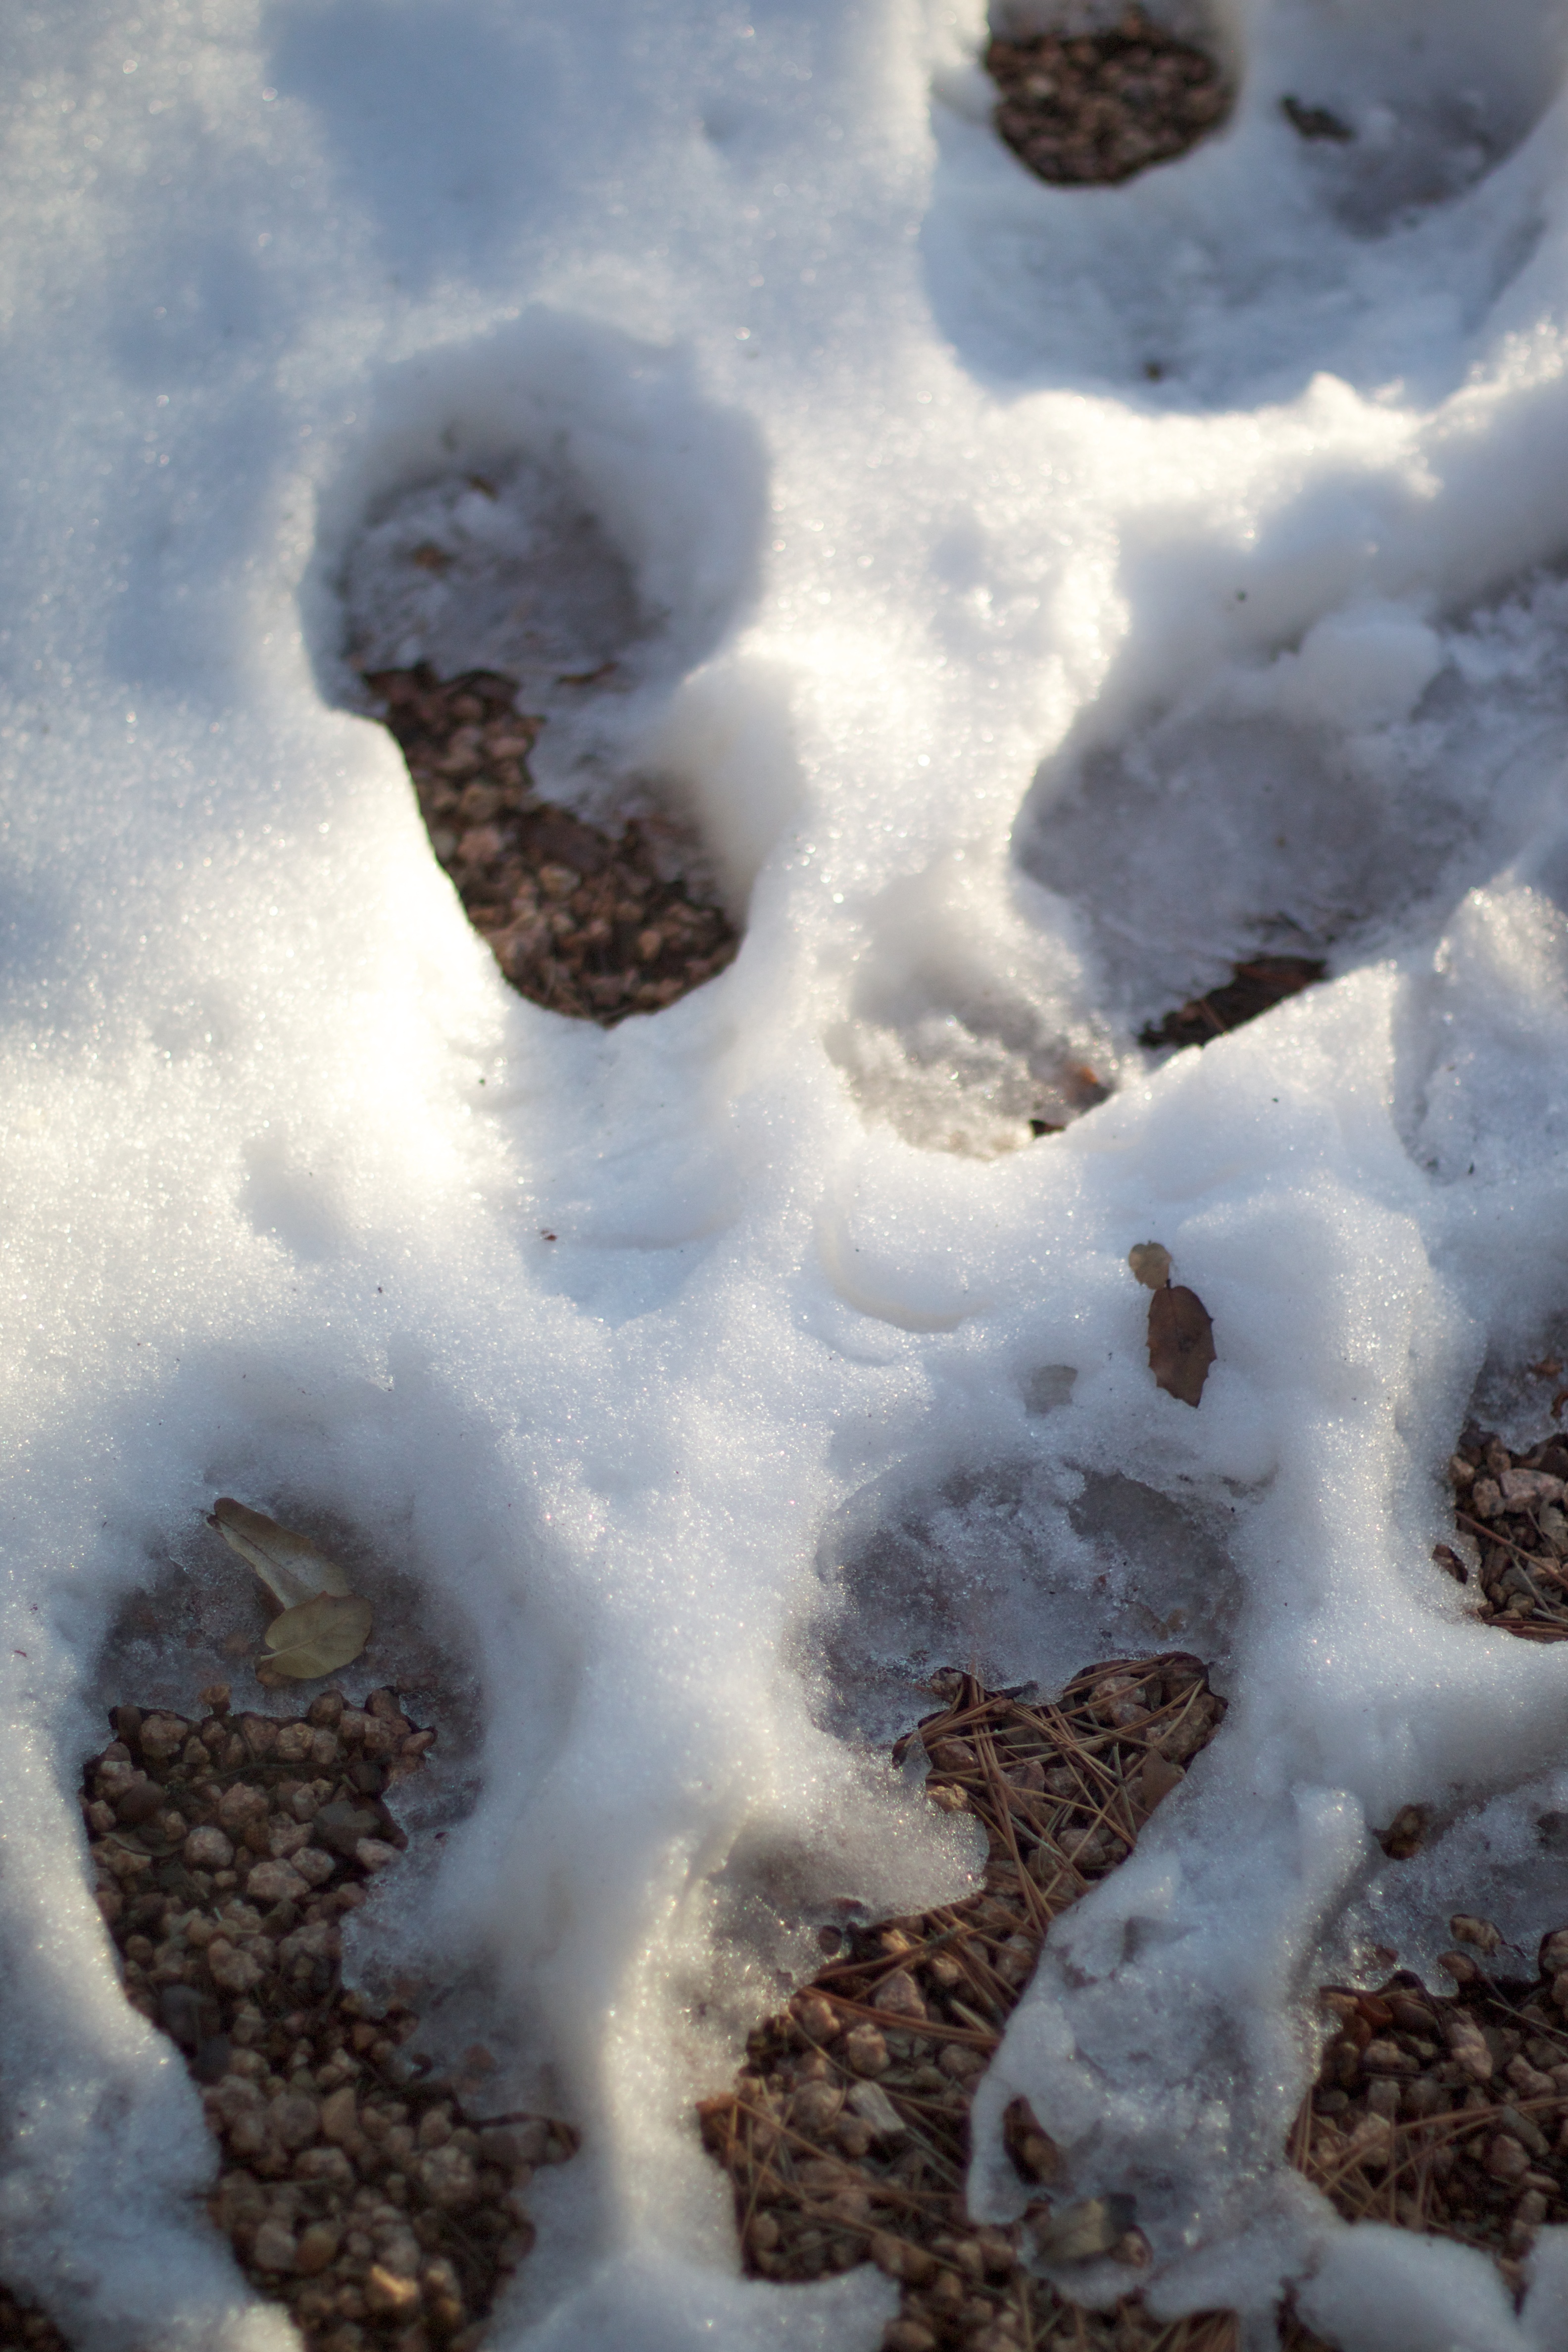
snow, winter, ice, weather, soil, season, melting, freezing, geological phenomenon